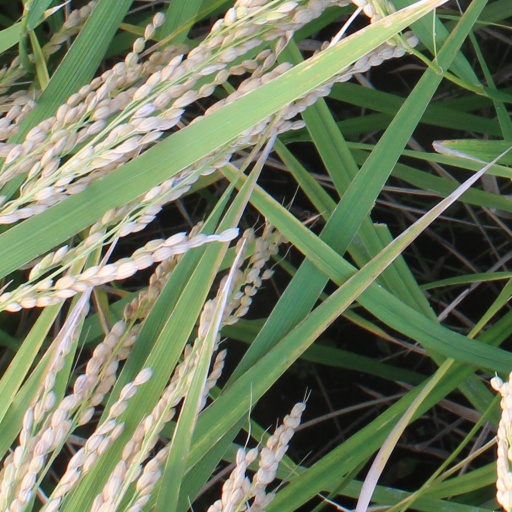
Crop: rice